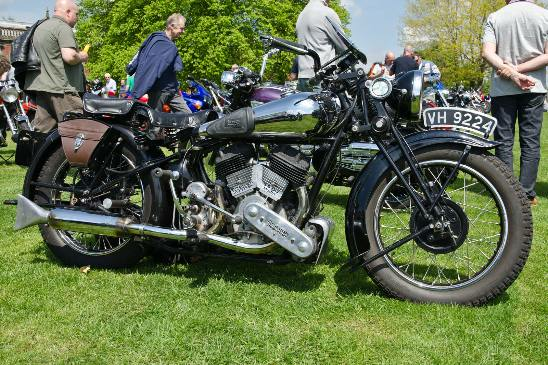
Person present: Yes